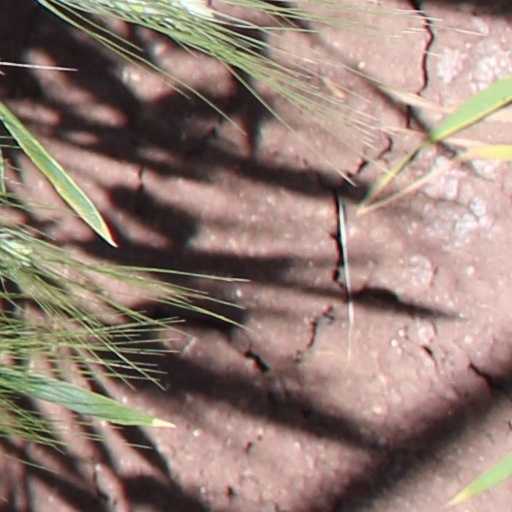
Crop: wheat